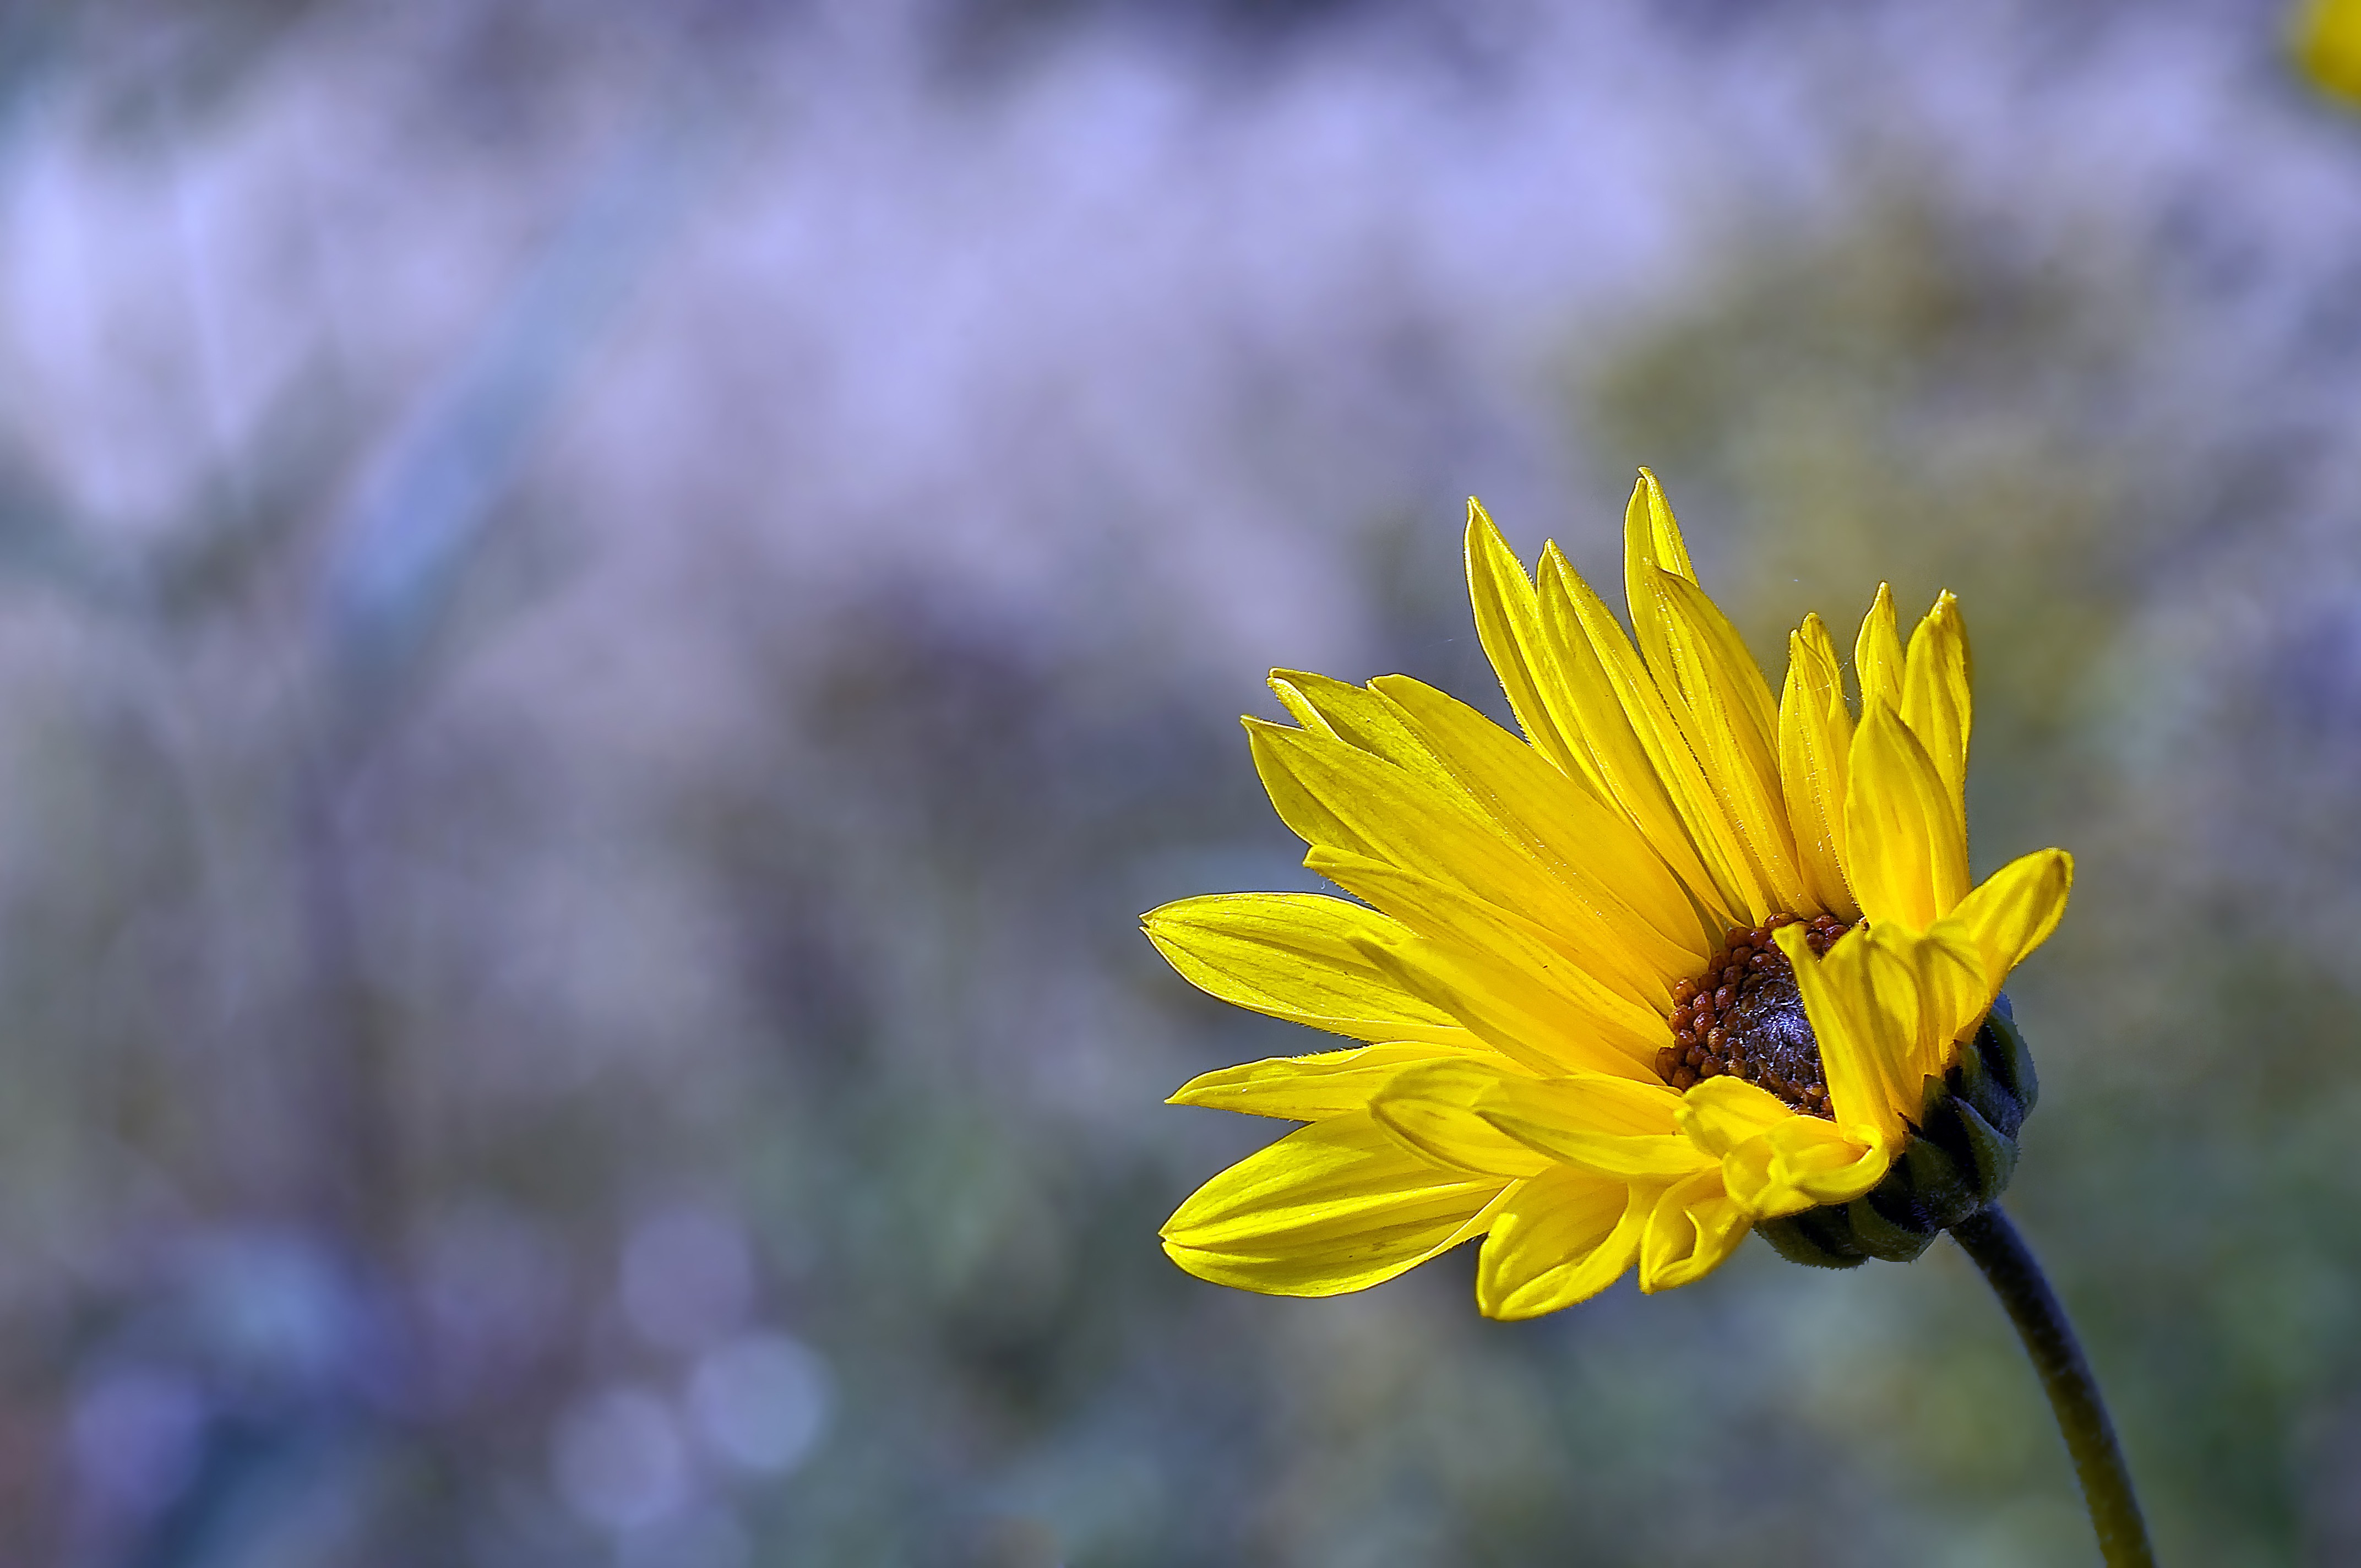
nature, blossom, plant, sky, field, photography, meadow, sunlight, flower, petal, pollen, macro, botany, yellow, flora, wildflower, close up, macro photography, flowering plant, daisy family, plant stem, land plant